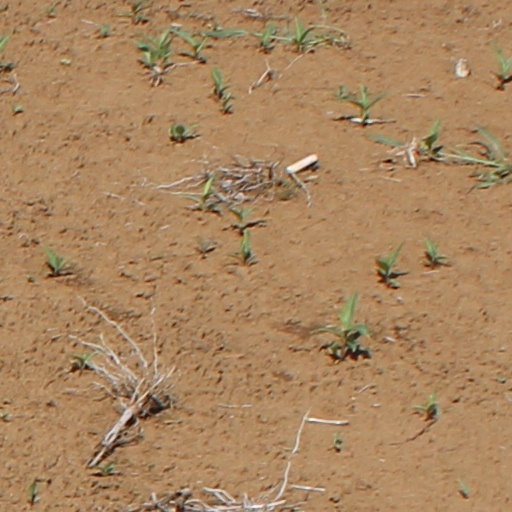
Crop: wheat